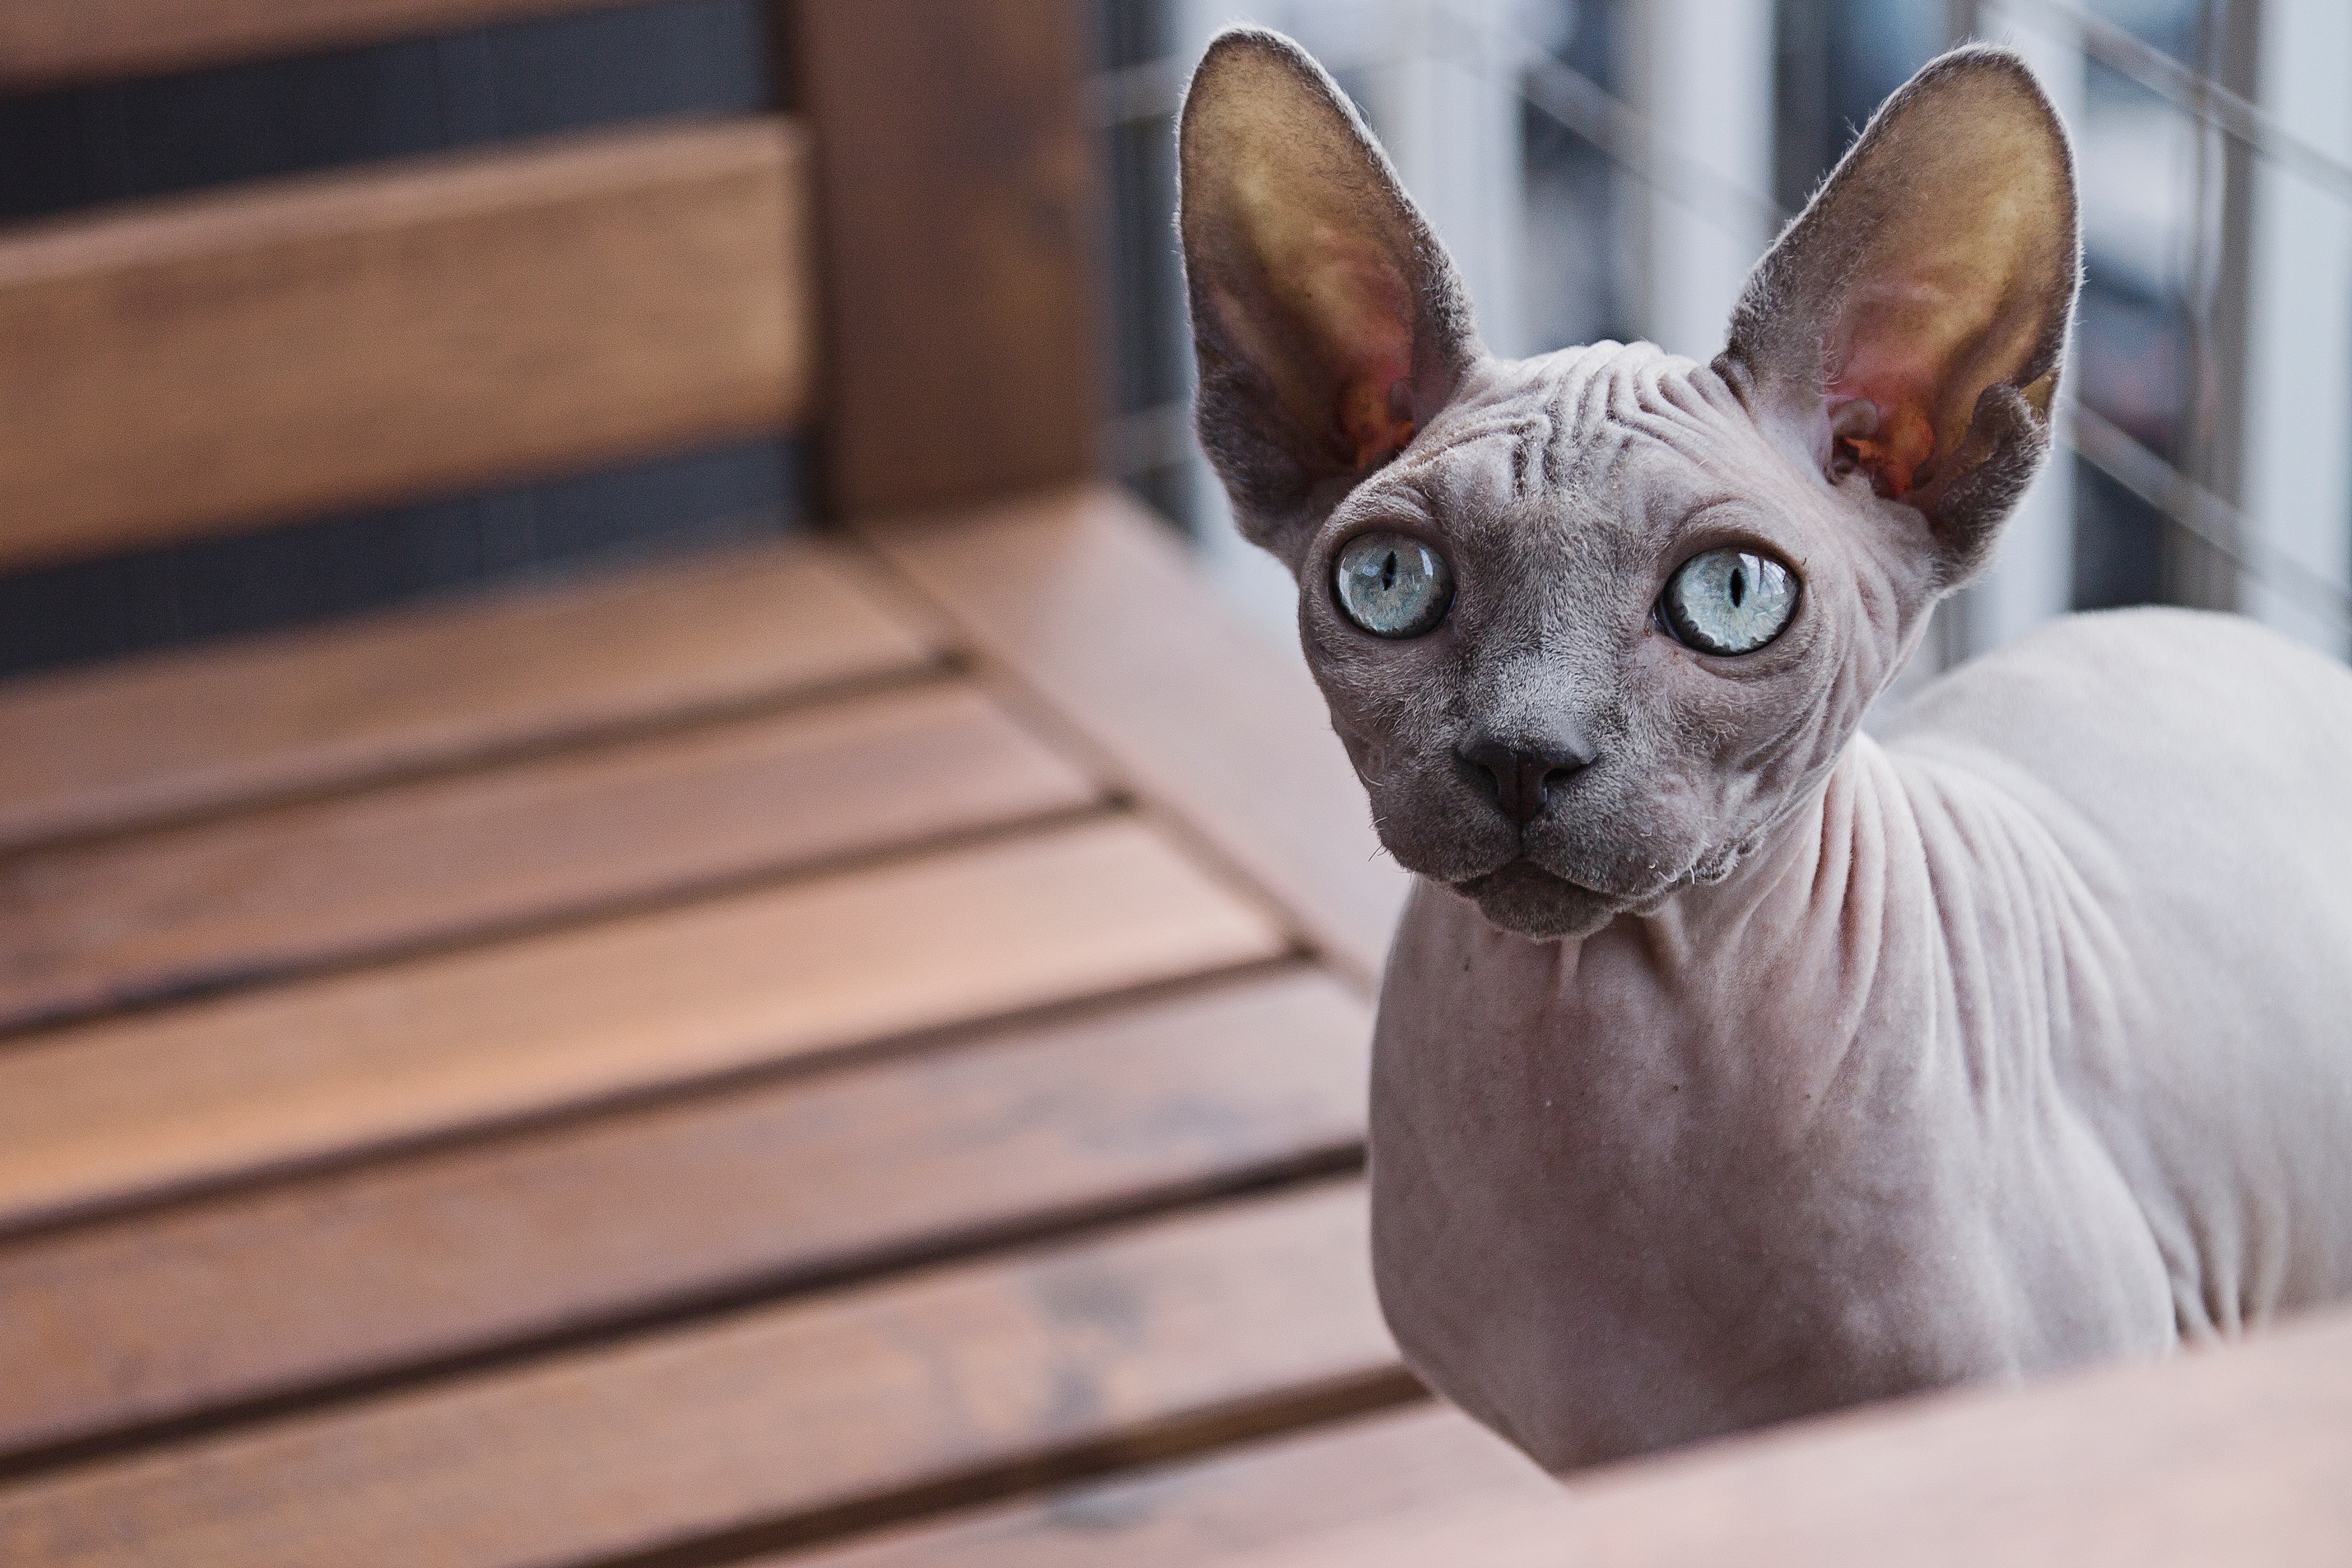
animal, pet, cat, mammal, ear, fauna, whiskers, eye, vertebrate, donskoy, burmese, sphynx, small to medium sized cats, cat like mammal, tonkinese, hairless cat, peterbald, devon rex, oriental shorthair